Before Night Falls (film)

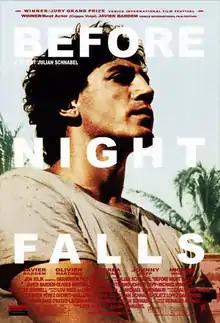
Theatrical release poster

"Before Night Falls" is a 2000 American biographical drama film directed by Julian Schnabel. The film is based on both the autobiography of the same name by Reinaldo Arenas—published in English in 1993—as well as Jana Boková's 1990 documentary "Havana".